Health board (Ireland)

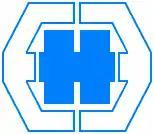
The Eastern Health Board was the first health board dissolved, it served almost half the population of the state and covered the smallest geographical area of the then eight existent health boards.

In the late 1990s, the counties of Dublin, Kildare and Wicklow represented almost half of the population of the state and had only one health board, the "Eastern Health Board". The rest of the state was served by seven health boards, each with a designated functional area. The 1999 Health (Eastern Regional Health Authority) Act was introduced and dissolved the Eastern Health Board and created four bodies in its place, thus bringing to eleven the number of regional health authorities and boards.